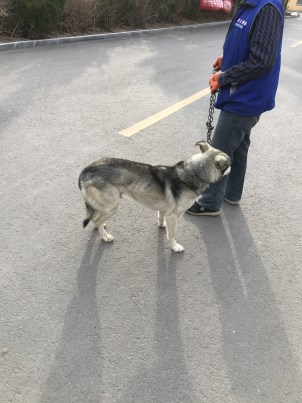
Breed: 3336-n000121-chinese_rural_dog